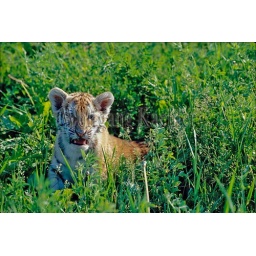
Usa, siberian tiger cub in grass, game farm